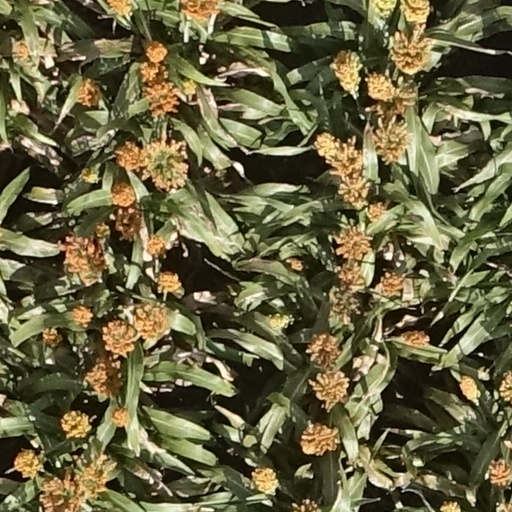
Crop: sorghum